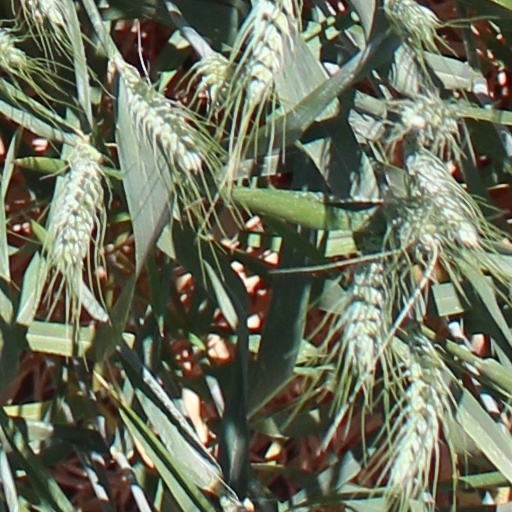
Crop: wheat